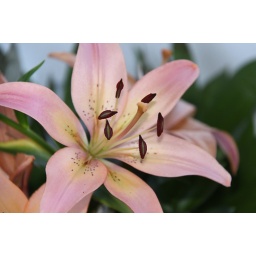
This pretty pink flower was in an arangement.